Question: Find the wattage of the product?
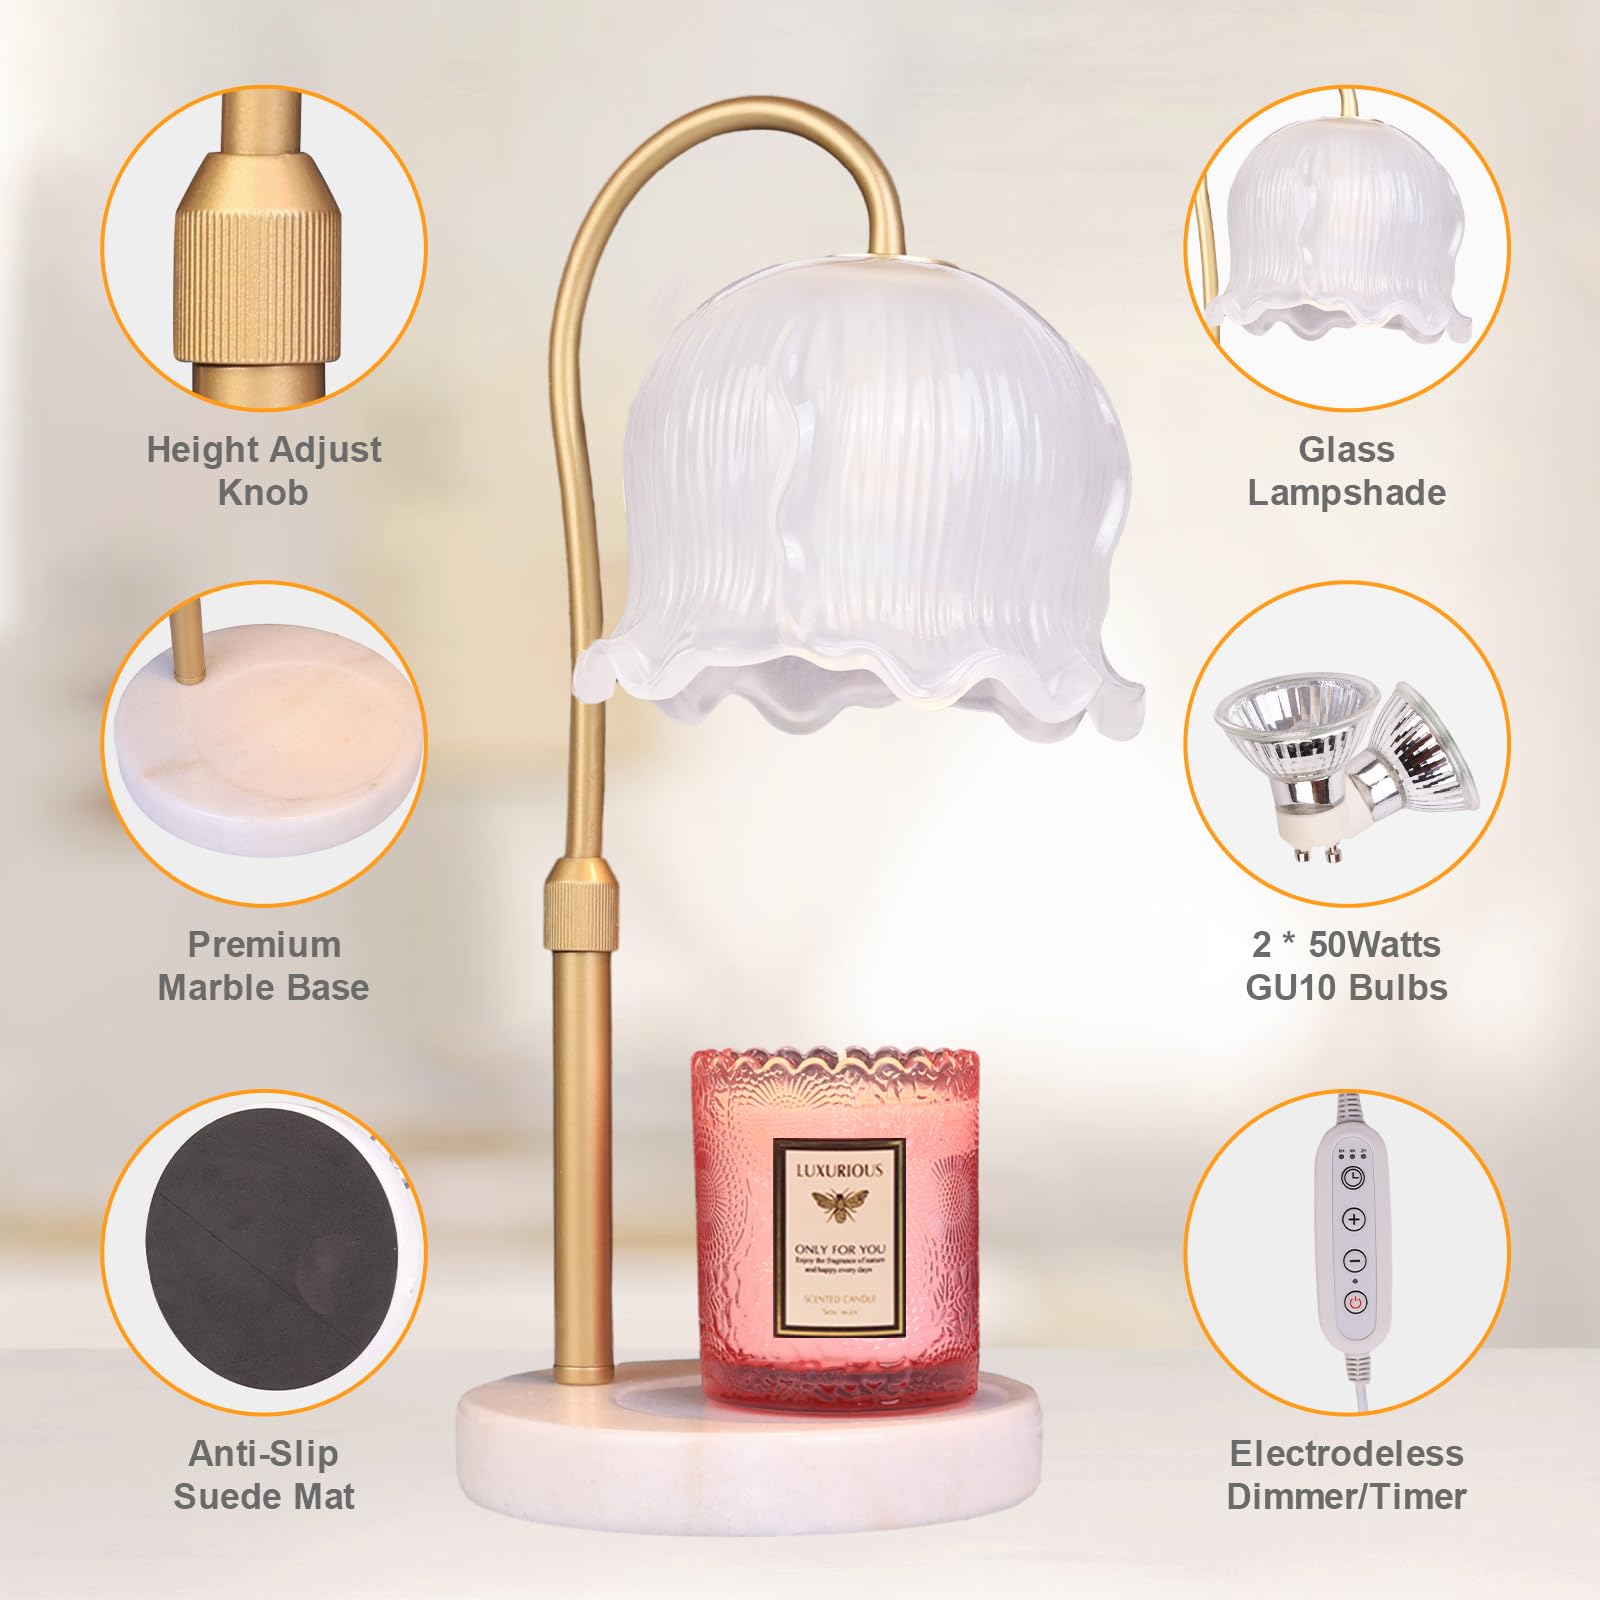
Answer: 50.0 watt